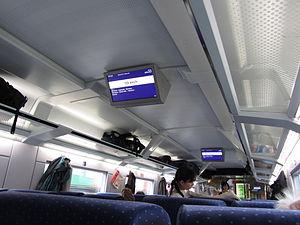
Les ICE 2 sont des rames automotrices électriques de la Deutsche Bahn, mises en service à partir de 1995.